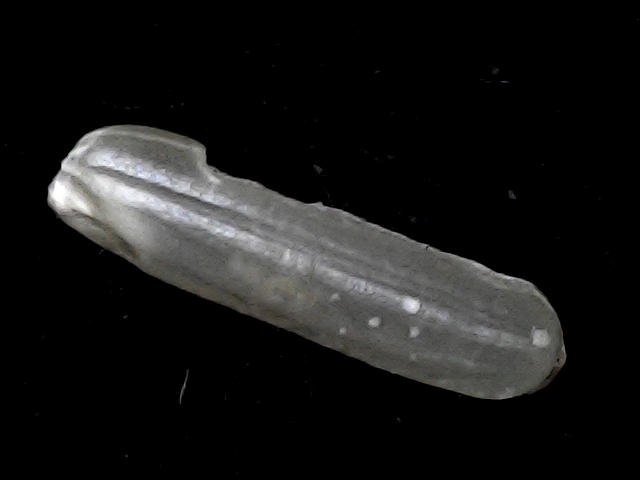
Rice variety: BD57